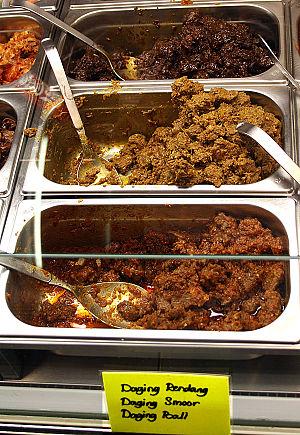
Le semur est un ragoût de viande braisée dans une sauce épaisse et brune, que l'on retrouve couramment dans la cuisine indonésienne. L'ingrédient principal est le kecap manis. On trouve également des échalotes, de l'oignon, de l'ail, du gingembre, de la noix des Moluques, de la noix de muscade et des clous de girofle ; parfois, du poivre noir, de la coriandre, du cumin et de la cannelle peuvent être ajoutés. La sauce soja est l'ingrédient principal dans la recette du semur. Dans ce jus sont rajoutés de la viande, de la langue de bœuf, des pommes de terre, du tofu, des tomates, du tempeh, des œufs, du poulet ou du poisson.